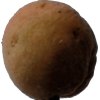
Label: peach